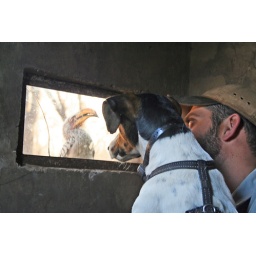
Hunting with Limcroma; Ruger &amp;amp; Kannas; Yellow-billed Hornbill starring at himself in the window of the blind